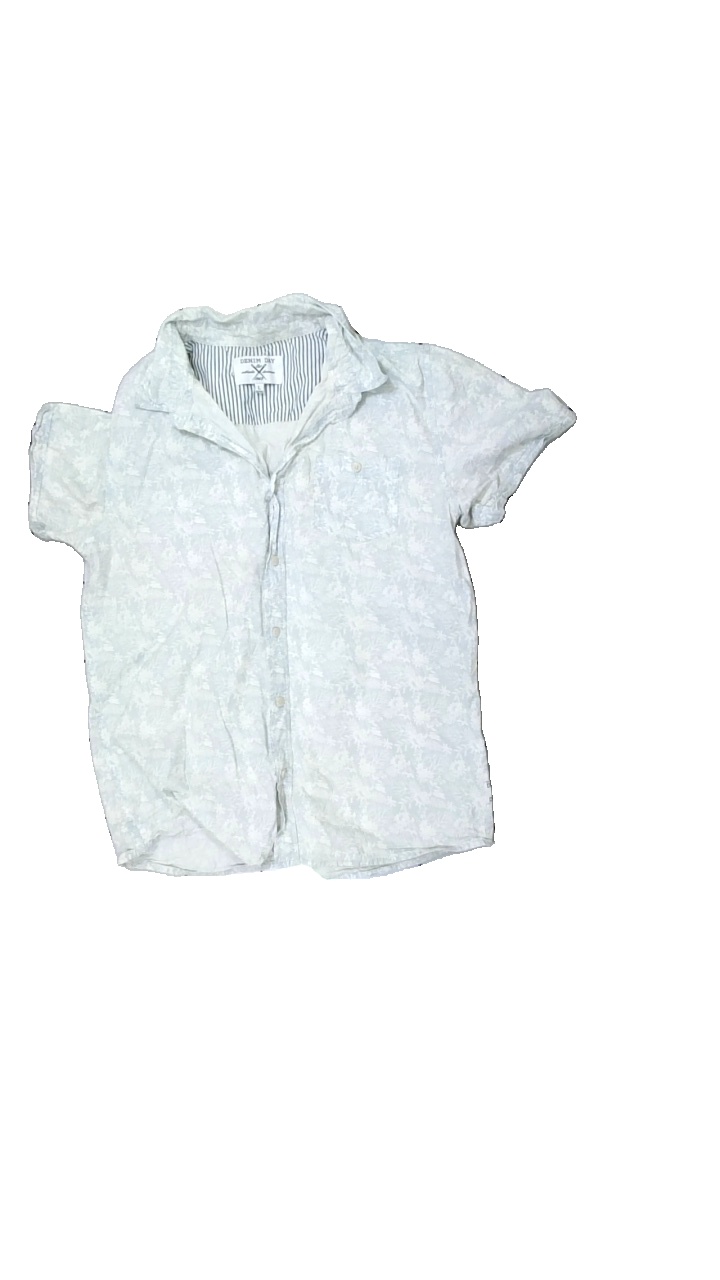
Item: Shirt (Men)
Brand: Denim Day
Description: Floral shirt
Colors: Blue, White
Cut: Regular
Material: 100% Cotton
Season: Summer
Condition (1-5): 3
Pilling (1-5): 3
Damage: stained
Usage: Recycle
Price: <50